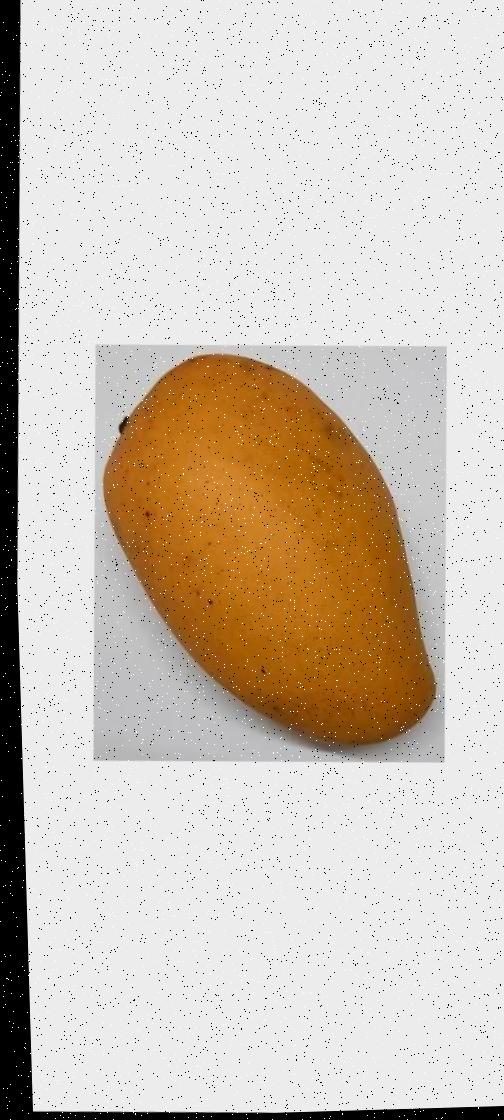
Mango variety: Katimon